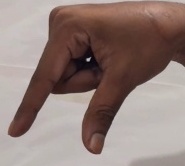
ASL sign: Q